Question: Please indicate a possible affordance area of the apple that can be used for eating
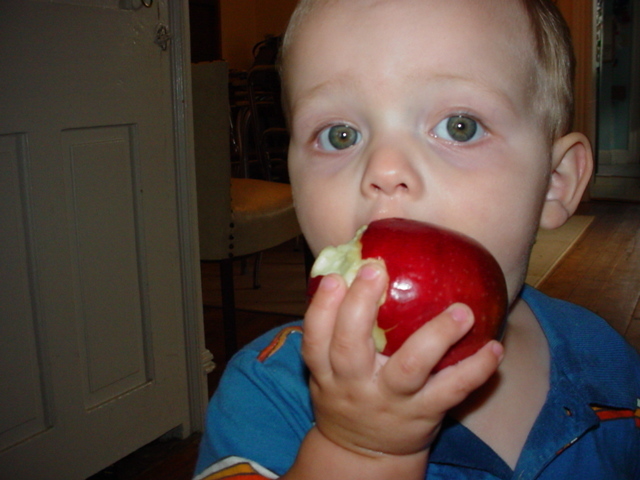
Answer: [308.5, 217, 508.5, 391]